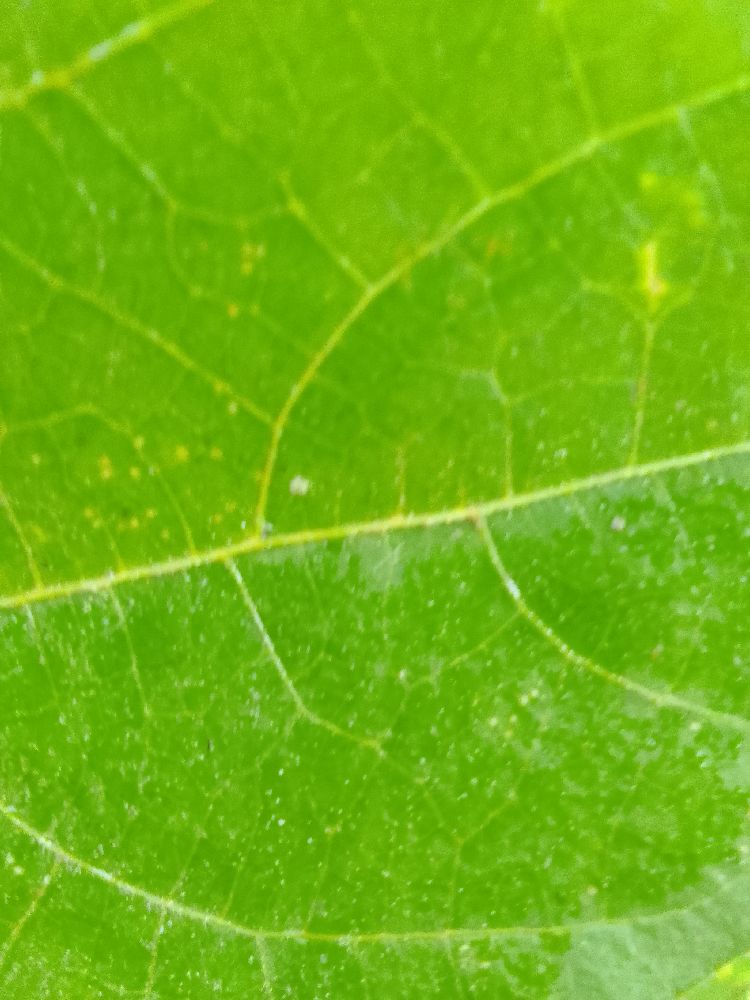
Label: healthy